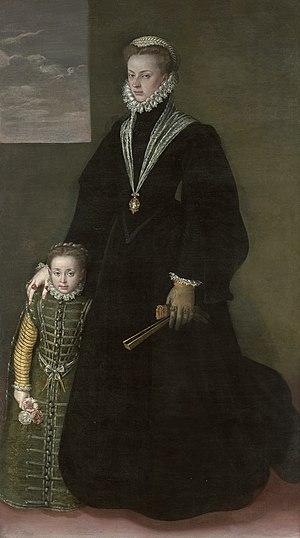
Cette page établit une liste des peintures de Sofonisba Anguissola.